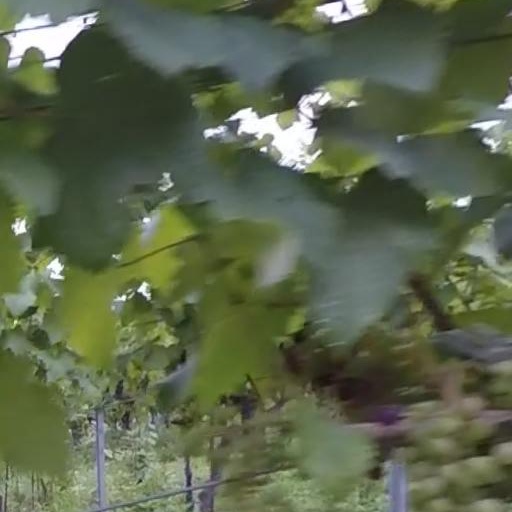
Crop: grape